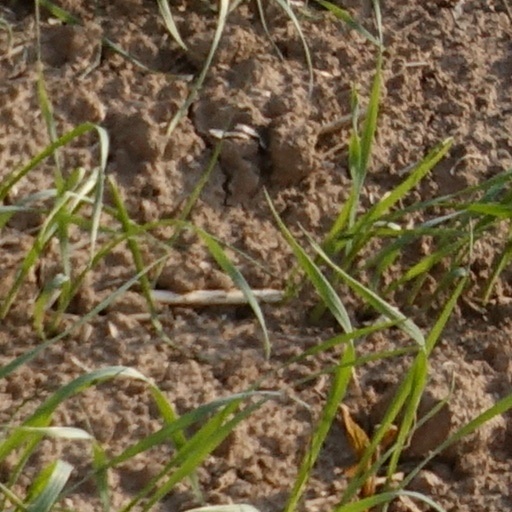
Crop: wheat